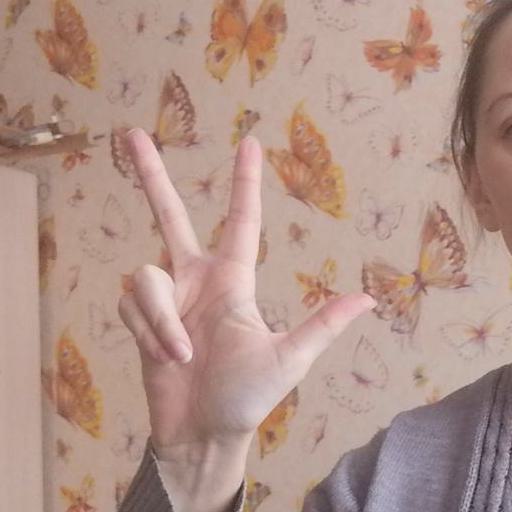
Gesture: three2